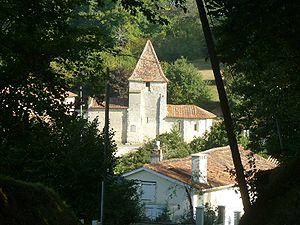
église et village de St-Avit (16), France
Saint-Avit est une commune du Sud-Ouest de la France, située dans le département de la Charente.